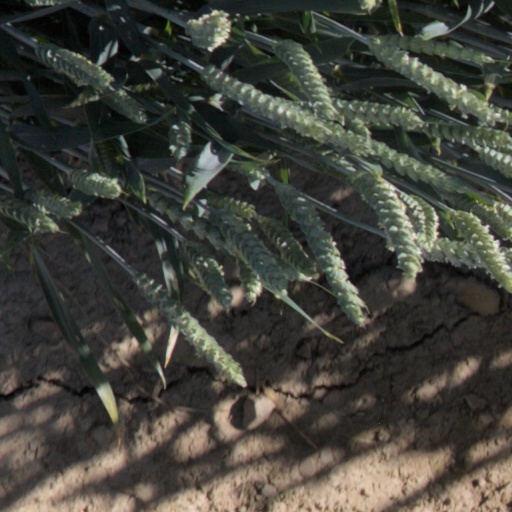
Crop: wheat